August Strindberg

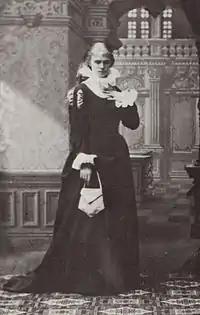
Strindberg's first wife, Siri von Essen, as Margit in "Sir Bengt's Wife" (1882) at the New Theatre.

Strindberg and Siri's daughter Karin was born on 26 February 1880. Buoyant from the reception of "The Red Room", Strindberg swiftly completed "The Secret of the Guild" (""Gillets hemlighet""), an historical drama set in Uppsala at the beginning of the 15th century about the conflict between two masons over the completion of the city cathedral, which opened at the Royal Theatre on 3 May 1880 (his first première in nine years); Siri played the "staunchly loyal" Margaretha. That spring he formed a friendship with the painter Carl Larsson. A collected edition of all of Strindberg's previous writings was published under the title "Spring Harvest". From 1881, at the invitation of Edvard Brandes, Strindberg began to contribute articles to the "Morgenbladet", a Copenhagen daily newspaper. In April he began work on "The Swedish People", a four-part cultural history of Sweden written as a series of depictions of ordinary people's lives from the 9th century onwards, which he undertook mainly for financial reasons and which absorbed him for the next year; Larsson provided illustrations. At Strindberg's insistence, Siri resigned from the Royal Theatre in the spring, having become pregnant again. Their second daughter, Greta, was born on 9 June 1881, while they were staying on the island of Kymmendö. That month, a collection of essays from the past 10 years, "Studies in Cultural History", was published. Ludvig Josephson (the new artistic director of Stockholm's New Theatre) agreed to stage "Master Olof", eventually opting for the prose version – the five-hour-long production opened on 30 December 1881 under the direction of August Lindberg to favourable reviews. While this production of "Master Olof" was his breakthrough in the theatre, Strindberg's five-act fairy-tale play "Lucky Peter's Journey", which opened on 22 December 1883, brought him his first significant success, although he dismissed it as a potboiler. In March 1882 he wrote in a letter to Josephson: "My interest in the theatre, I must frankly state, has but one focus and one goal – my wife's career as an actress"; Josephson duly cast her in two roles the following season.